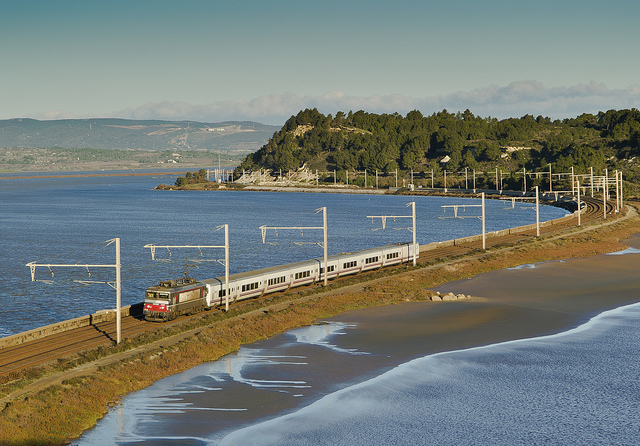
there is a train that passes right in the middle of water

A train rolling down the tracks with water on each side.

A train traveling along a store line near the ocean.

a train moving down a road on the tracks next to the beach

A train is passing over a land bridge between two lakes.